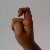
The image shows a hand gesture representing the letter 'X' in Indian Sign Language.